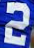
Number: 2